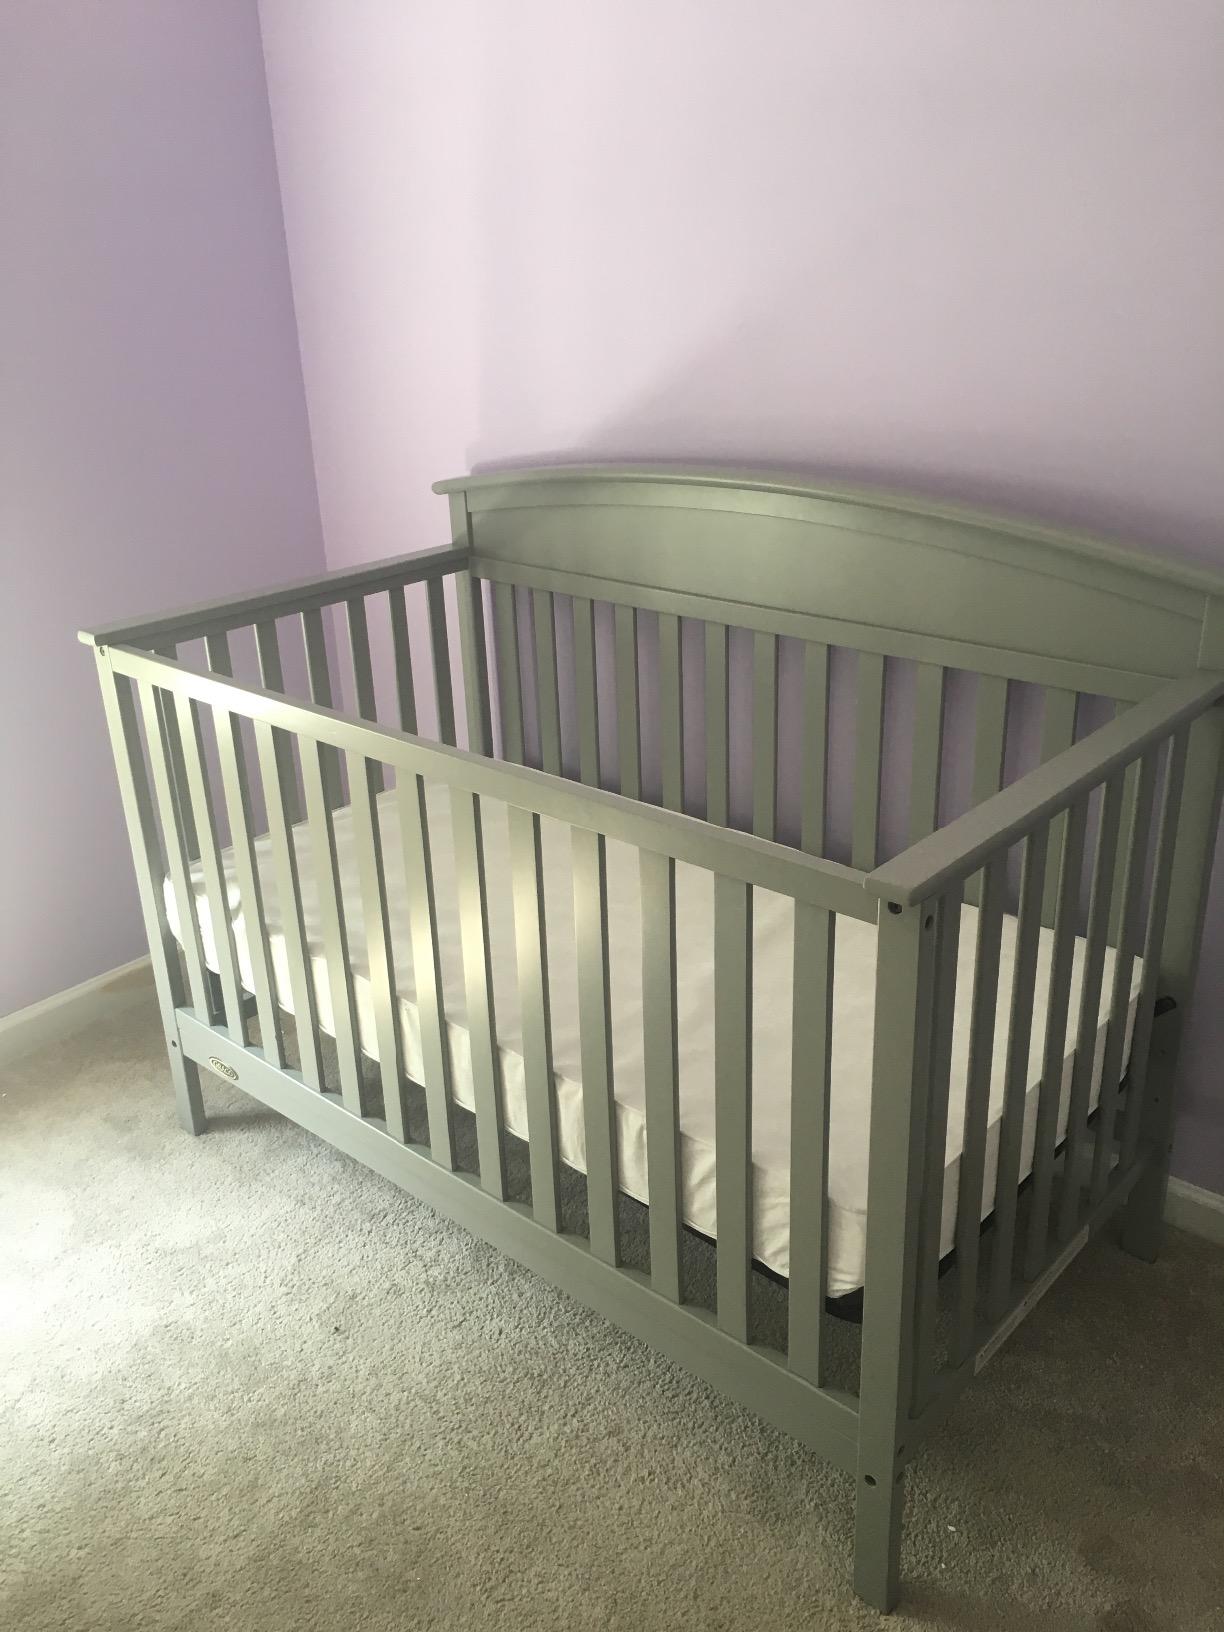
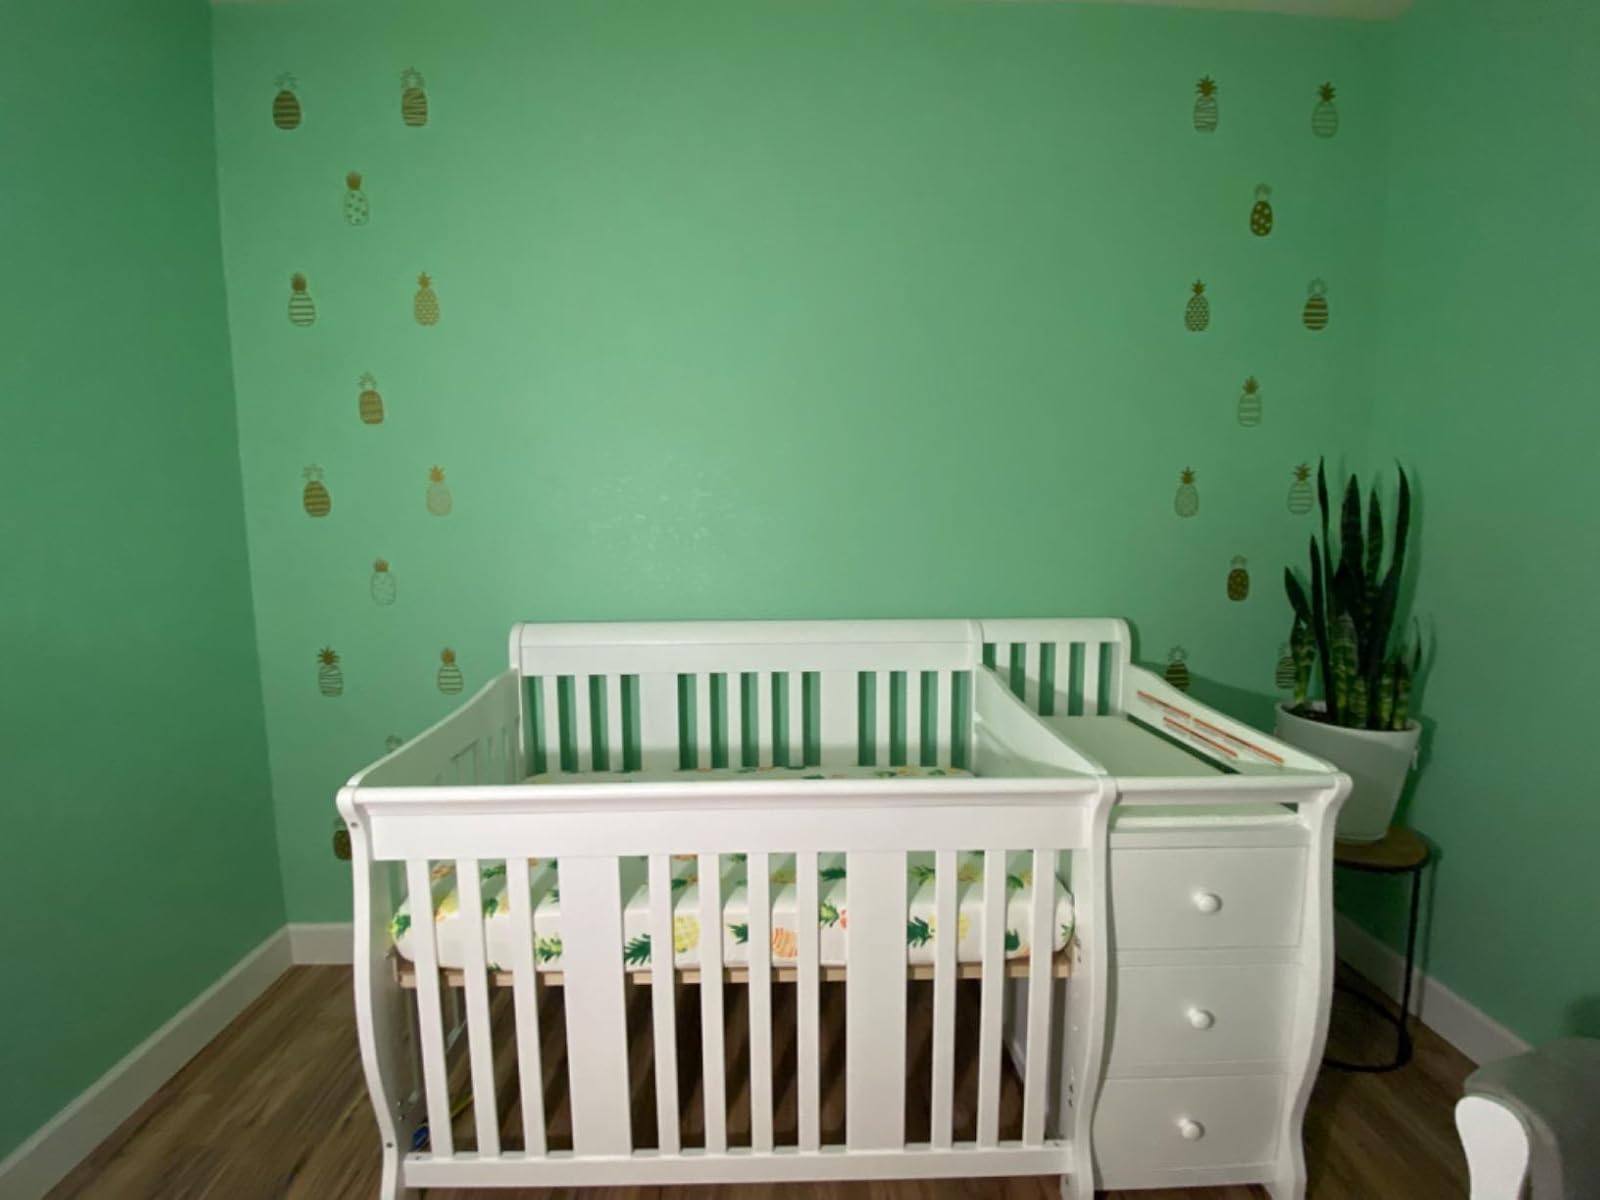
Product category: products_crib
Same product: no